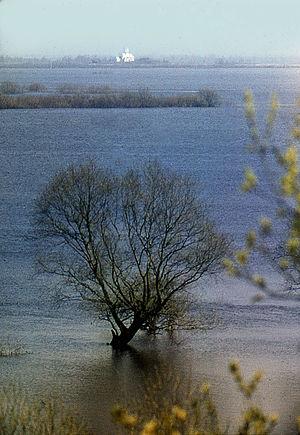
L'église Saint-Nicolas sur la Lipna est une église orthodoxe, témoignage de l'architecture en pierre de Novgorod. Elle est située sur la petite île de Lipna, au confluent du Msta et du lac Ilmen, à 9 kilomètres de Veliki Novgorod. L'autel principal est dédié à saint Nicolas le thaumaturge, tandis que celui de la chapelle l'est à saint Clément.